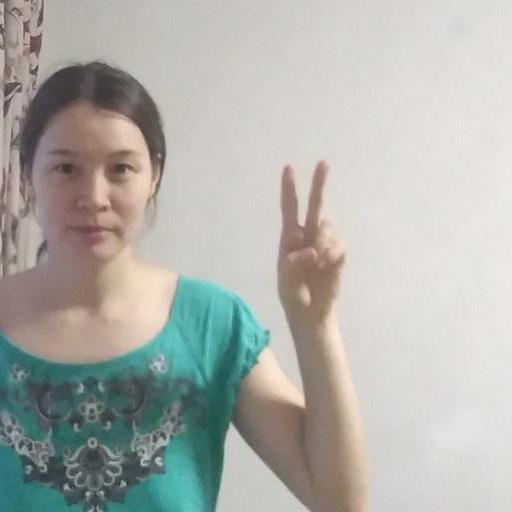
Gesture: peace